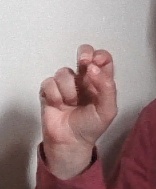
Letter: gaaf